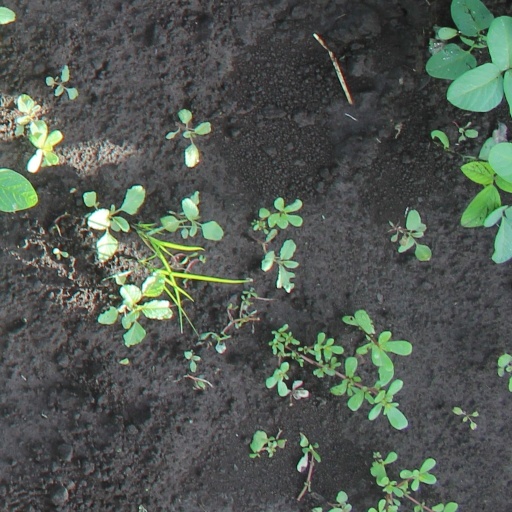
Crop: soybean